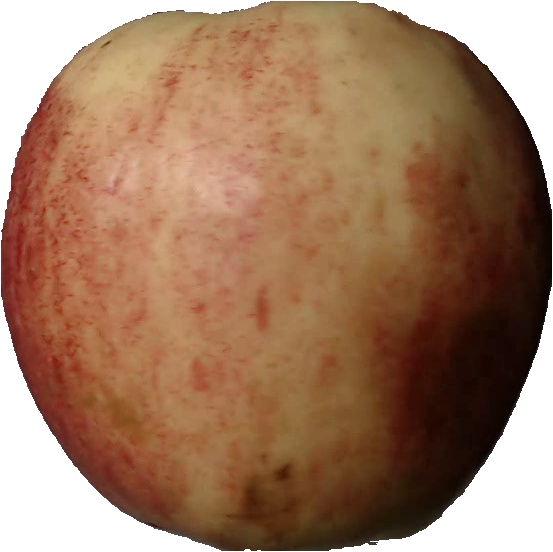
Label: apple_red_3